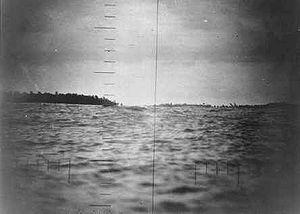
Un télémètre stadimétrique est un instrument optique qui permet d'évaluer les distances en comparant un objet de grandeur connue avec une échelle contenue dans l'instrument. Le stadimètre est le dispositif à l'intérieur d'une lunette que l'on compare avec l'objet observé.
Makin est un petit atoll des Kiribati situé dans les îles Gilbert, au nord-est de l'atoll de Butaritari, souvent connue comme Petite-Makin en français.
Le raid de Makin est une attaque des Marines américains contre les forces japonaises stationnées sur l'île de Makin dans l'archipel des Îles Gilbert dans l'océan Pacifique. Le but de cette opération est de détruire les infrastructures des Japonais, de collecter des renseignements sur la zone de l'archipel des Gilbert, et d'opérer une diversion alors que dans le même temps la bataille de Guadalcanal fait rage.